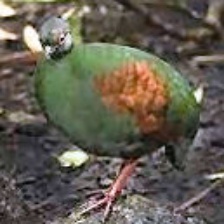
Species: CRESTED WOOD PARTRIDGE
Scientific name: ROLLULUS ROULOUL
ImageNet parent category: partridge